Clay Cross

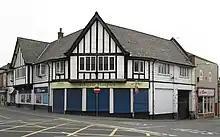
Former Co-operative shop on High Street

Parkhouse Colliery Memorial in Danesmoor Cemetery stands today as testament to a disaster. In November 1882 an underground explosion brought the collapse of the pit shaft causing the death of 45 men and boys. Many of their families lived in company housing at Pleasant Row, Chapel Row, Cellar Row and Gaffers Row. Also known as Egstow Terrace, this last street was built in 1846, was considered of better average quality housing.